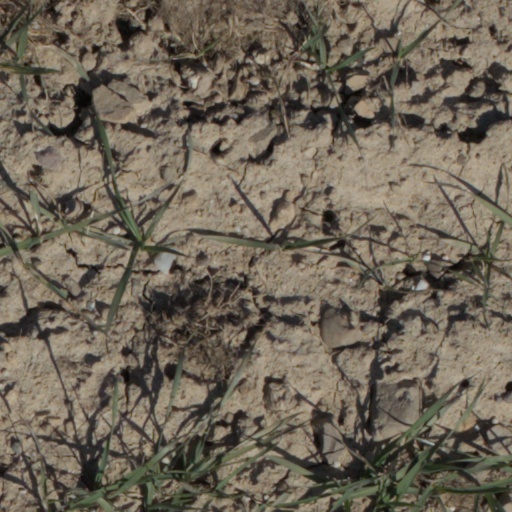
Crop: wheat